Black River, Jamaica

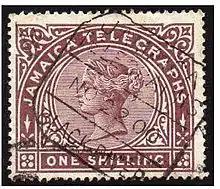
Jamaican telegraph stamp used at Black River in 1900.

Black River is one of the oldest European towns in the island of Jamaica, being shown on John Sellers' 1685 map. It was designed by the Leyden brothers of England, three wealthy men who were substantial land proprietors in the area. In 1773, Black River replaced Lacovia, 19 miles to the north-east, as the capital of St. Elizabeth. Soon after it became the main commercial, economic and transshipment centre of the parish. By the early 1900s, it was second only to Kingston in economic importance on the island.